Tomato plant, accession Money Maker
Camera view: vertical (180 deg); turntable rotation: 60 degrees
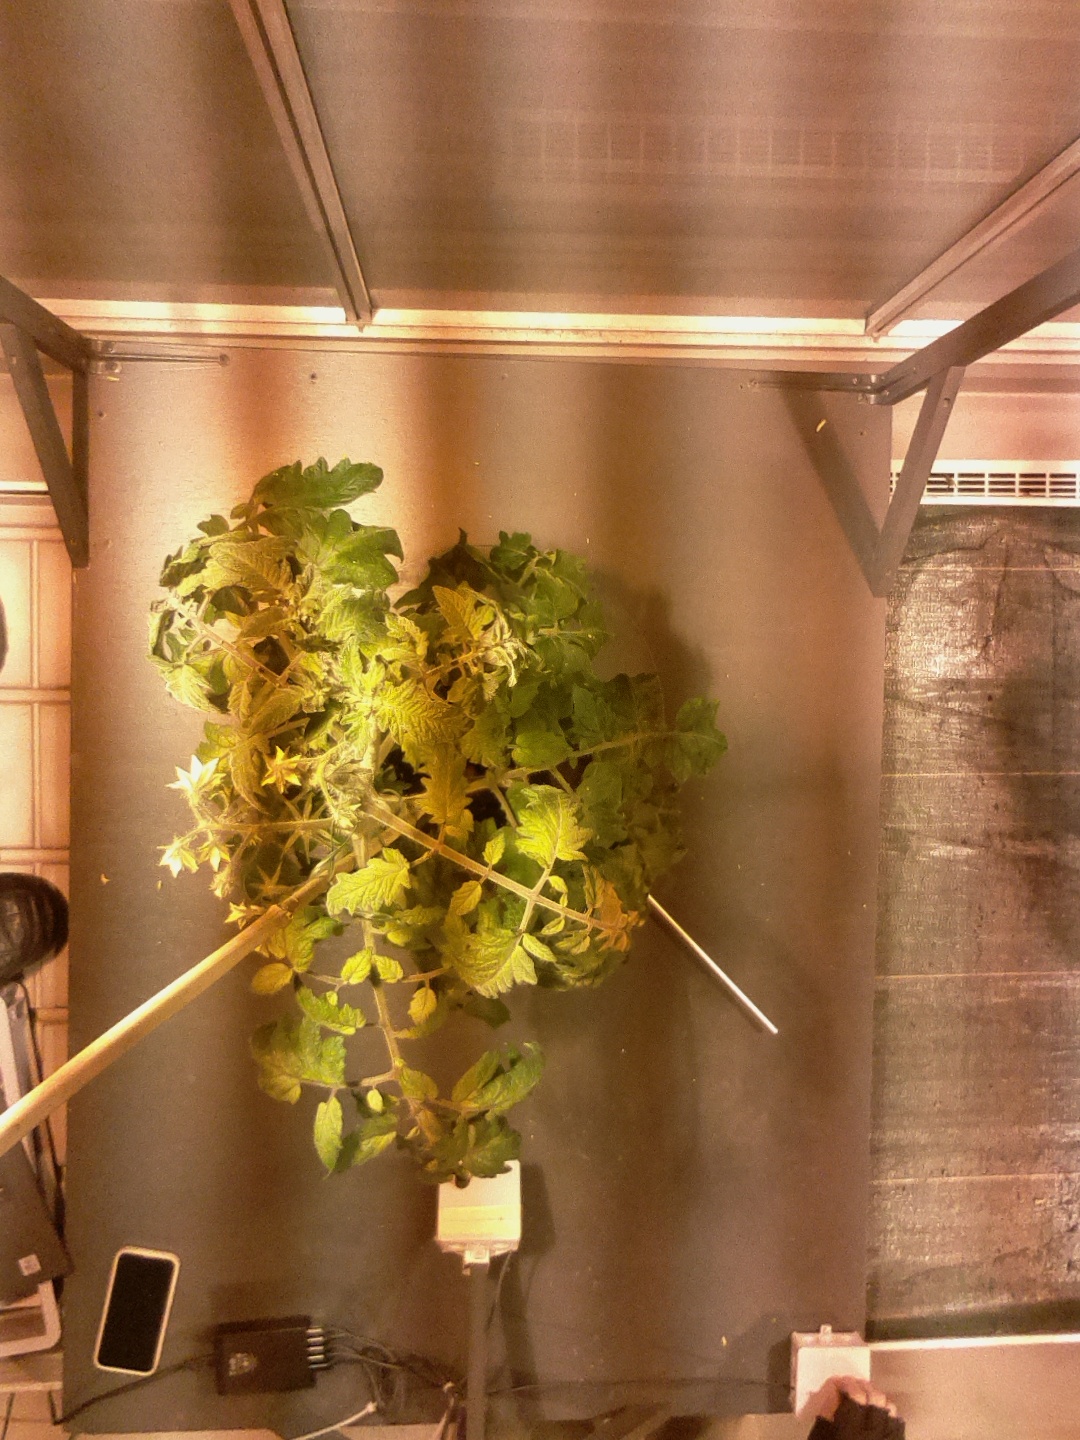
BBCH growth stage 69: End of flowering, 90%-100% of flowers open, more petals falling